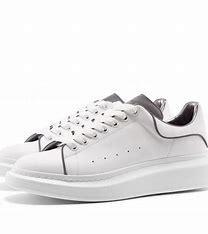
Brand: Alexander
Model: McQueen Alexander Mcqueen Oversized